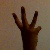
The image shows a hand gesture representing the number 6 in Indian Sign Language.